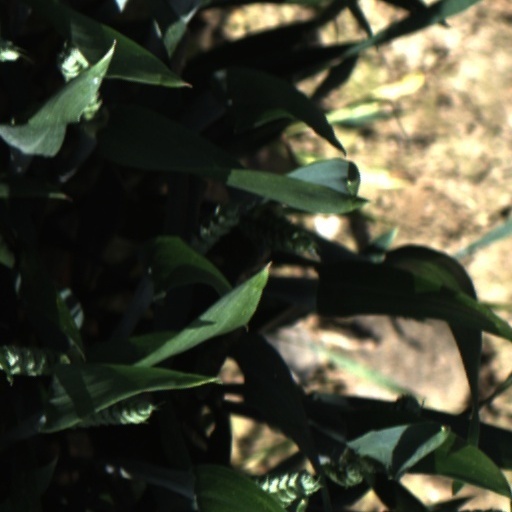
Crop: wheat